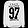
Label: Pullover